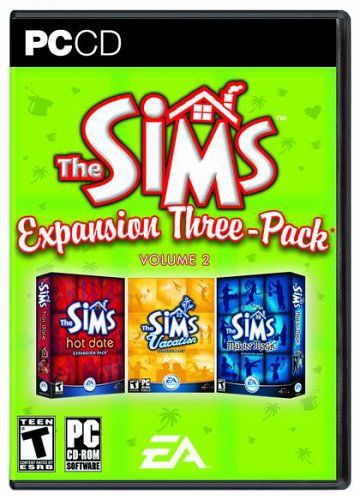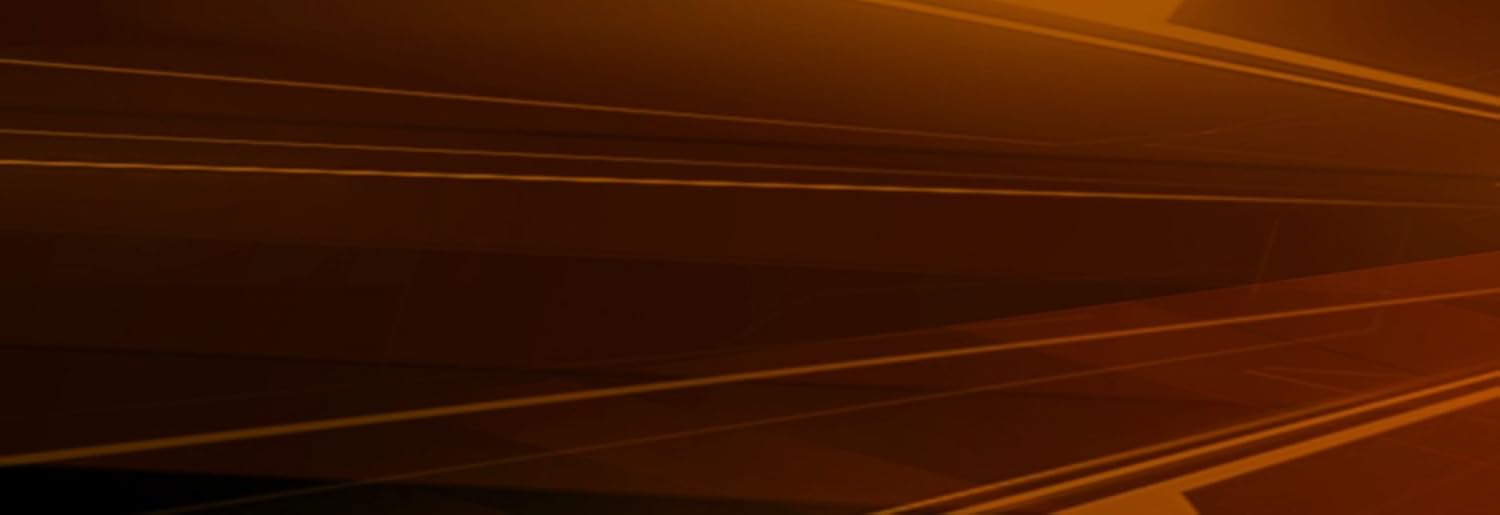
The Sims Triple Expansion Collection, Vol 2: Hot Date / Vacation / Makin' Magic
Category: Video Games
Product description Expansion packs; Requires The Sims to play Amazon.com This value-priced pack combines three great expansions for the classic Sims universe: The Sims: Hot Date, Vacation, and Makin' Magic. These expansions require the original Sims to be played. The Sims: Hot Date Expansion Pack represents an entirely new experience for your Sims: dating! With exciting new characters, interests, romance objects, and an all-new downtown area filled with restaurants, shops, and parks, Hot Date will get your Sims off the couch and into the singles scene. Play matchmaker for your Sims and watch them become Casanovas or Casa-nevers. Players can have their Sims ask each other out on a date, or they can try their luck with an in-game dating service. Arrange to meet another Sim downtown at exciting and romantic locations that the player can create. Everything from a candlelit dinner, a drink at the bar, or a rendezvous in the park is possible as your Sim attempts to orchestrate an evening to remember. With the Vacation Expansion Pack you can take your Sims where they've never been before: on a family vacation. Whether they've been working hard or livin' large, going downtown or partying down, your Sims deserve a break. From a sun-drenched beach to a snow-filled wonderland to a forest campground, Vacation Island offers awide range of fun new activities for your Sims. Take a spin on a carousel or a wild ride on a snow slide, build a snowman or a sandcastle, bring home all sorts of cool new souvenirs, and much more. All-new interactions between parents and children ensure an equal chance for merriment or mayhem, which means that your Sims vacation is sure to be a memorable one... one way or another. Pack up the whole family for the vacation of a lifetime, Sims style. Beware! Your Sims can now harness the supernatural with the Makin' Magic Expansion Pack , casting spells with playful or mischievous intentions. With a new magical, carnival-themed location, over 175 new items, and a host of quirky new characters, Makin' Magic is the largest Sims Expansion Pack ever. New gameplay includes making, gathering, and questing for ingredients to brew magic spell recipes. Get help around the house from magical minions, turn pesky neighbors into toads, or make that hard-to-get Sim fall in love with you. But watch out, spells can backfire if you're not careful. Either way, the neighborhood will never be the same.
Features: Unlock spells and create new ones; every spell has a unique backfire. | Strut your stuff when you take your Sims on a dream date. | Hit the beach for a volleyball game, go fishing, have a snowball fight and more -- fun for Sims of all ages! | Bring home the ultimate in vacation souvenirs -- from a stuffed penguin to a crystal skull -- to make this a vacation you'll never forget! | New Magic Town carnival-themed location; customize carnival rides.